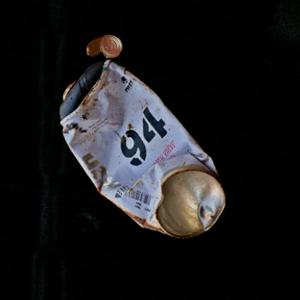
Label: cans